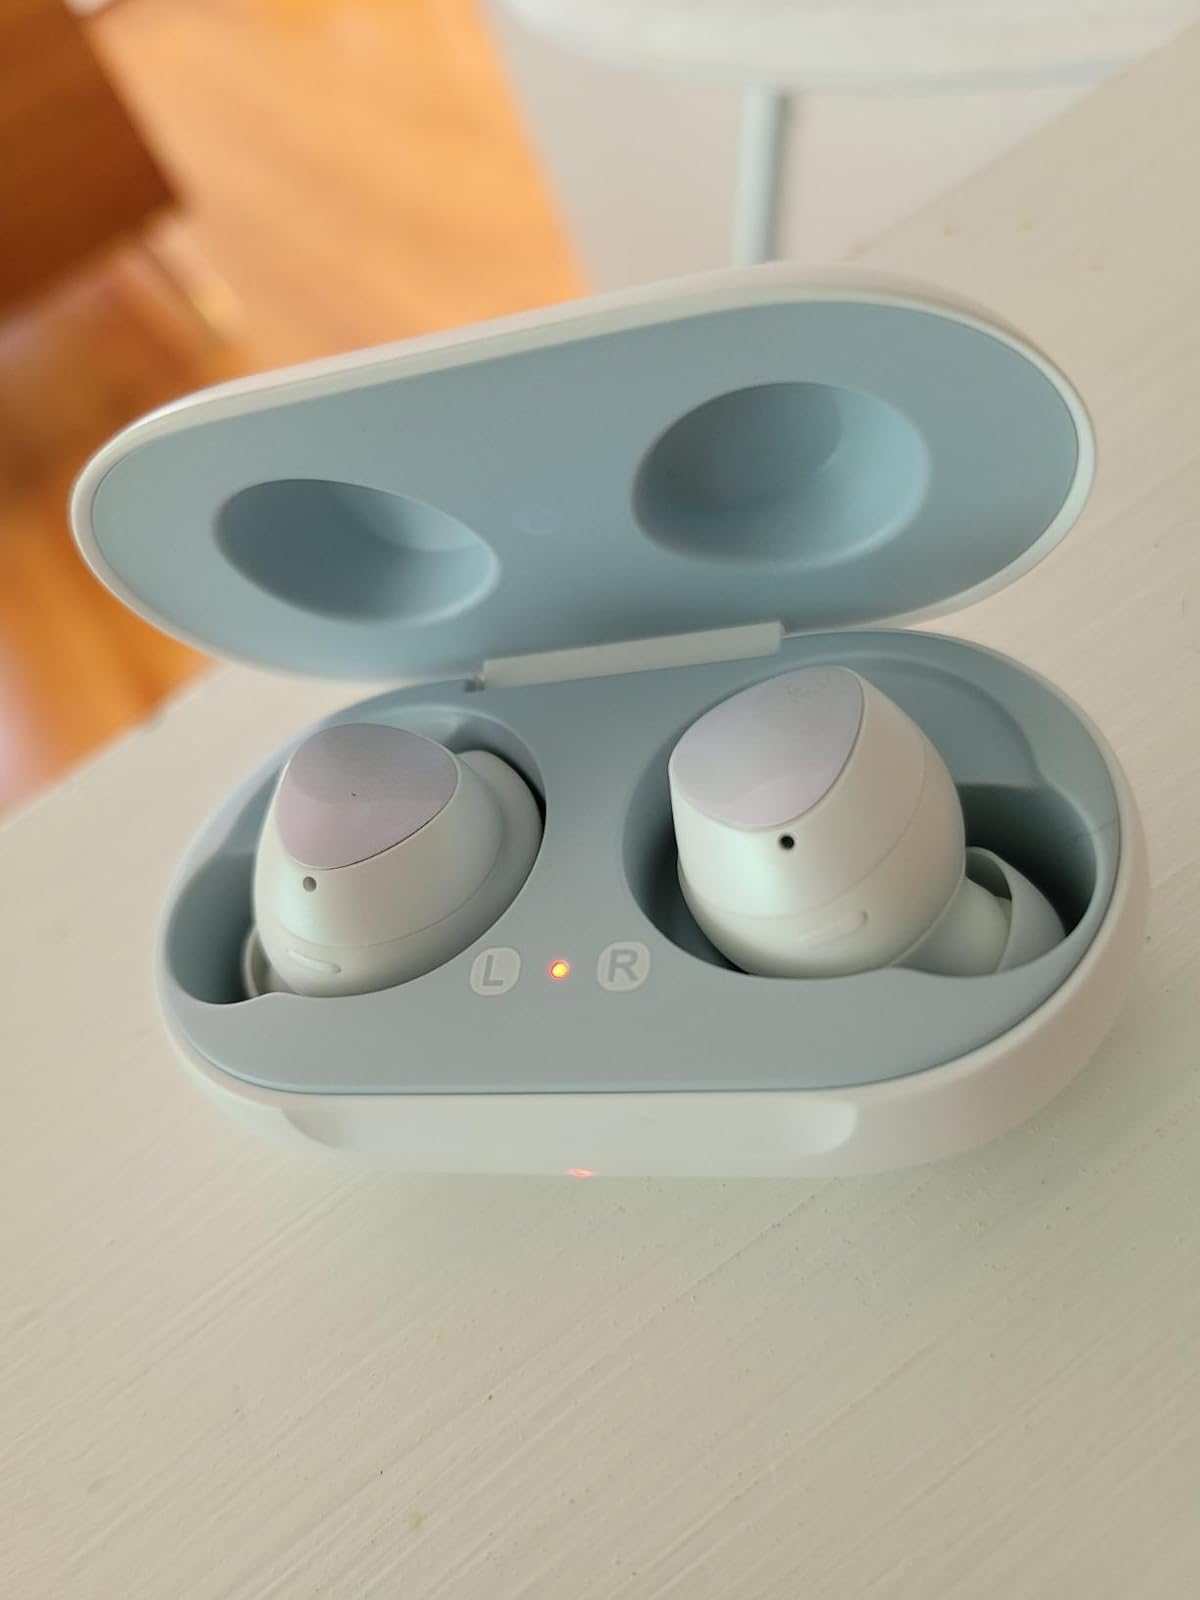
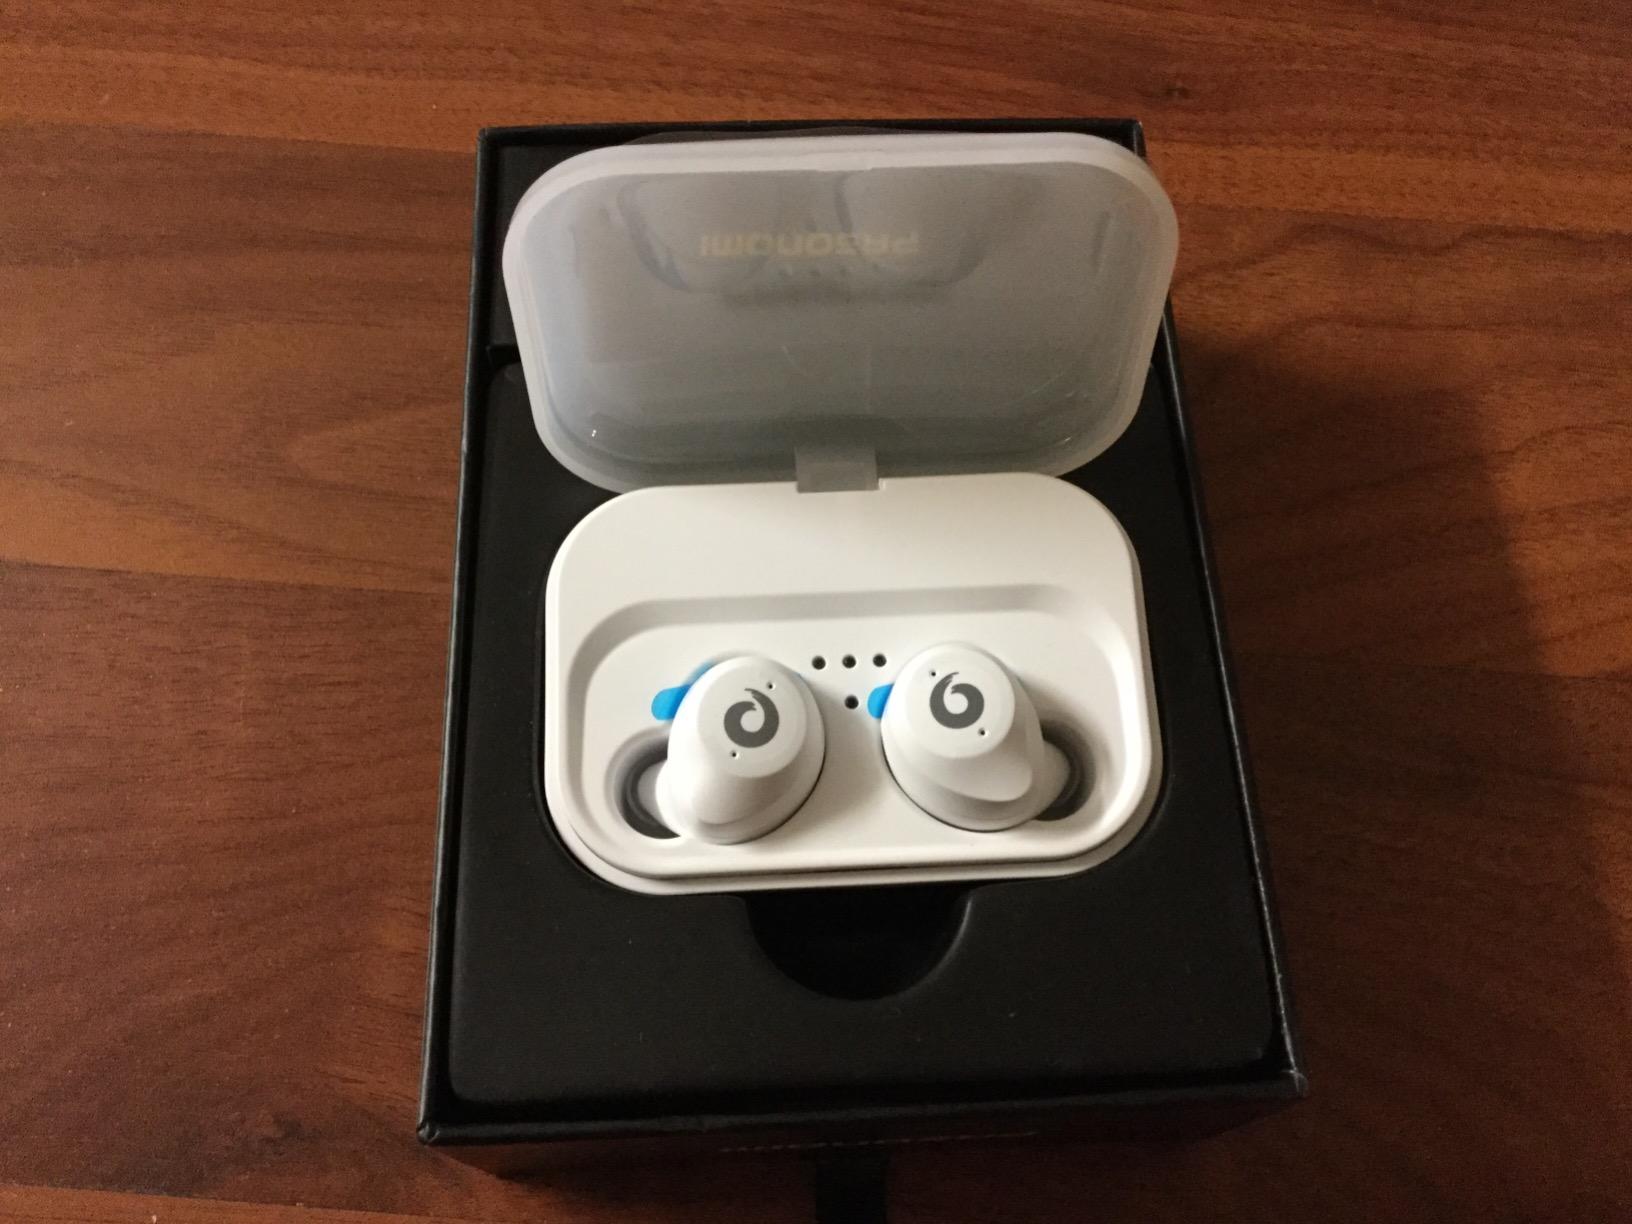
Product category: earbuds
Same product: no